Exposition Universelle (1878)

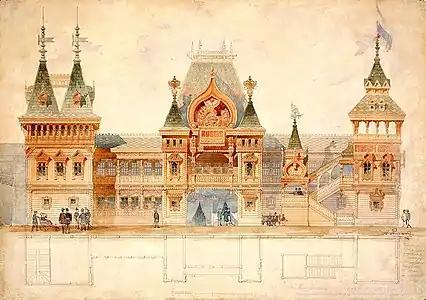
Ivan Ropet's design for Russia's pavilion at the exhibition

The buildings and the fairgrounds were somewhat unfinished on opening day, as political complications had prevented the French government from paying much attention to the exhibition until six months before it was due to open. However, efforts made in April were prodigious, and by 1 June, a month after the formal opening, the exhibition was finally completed.